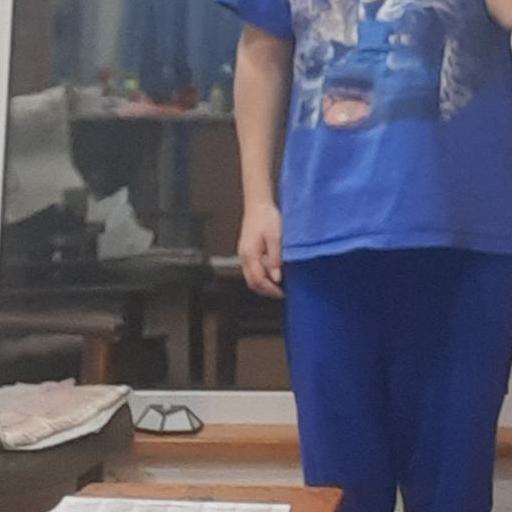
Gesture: no_gesture